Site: brandenburg
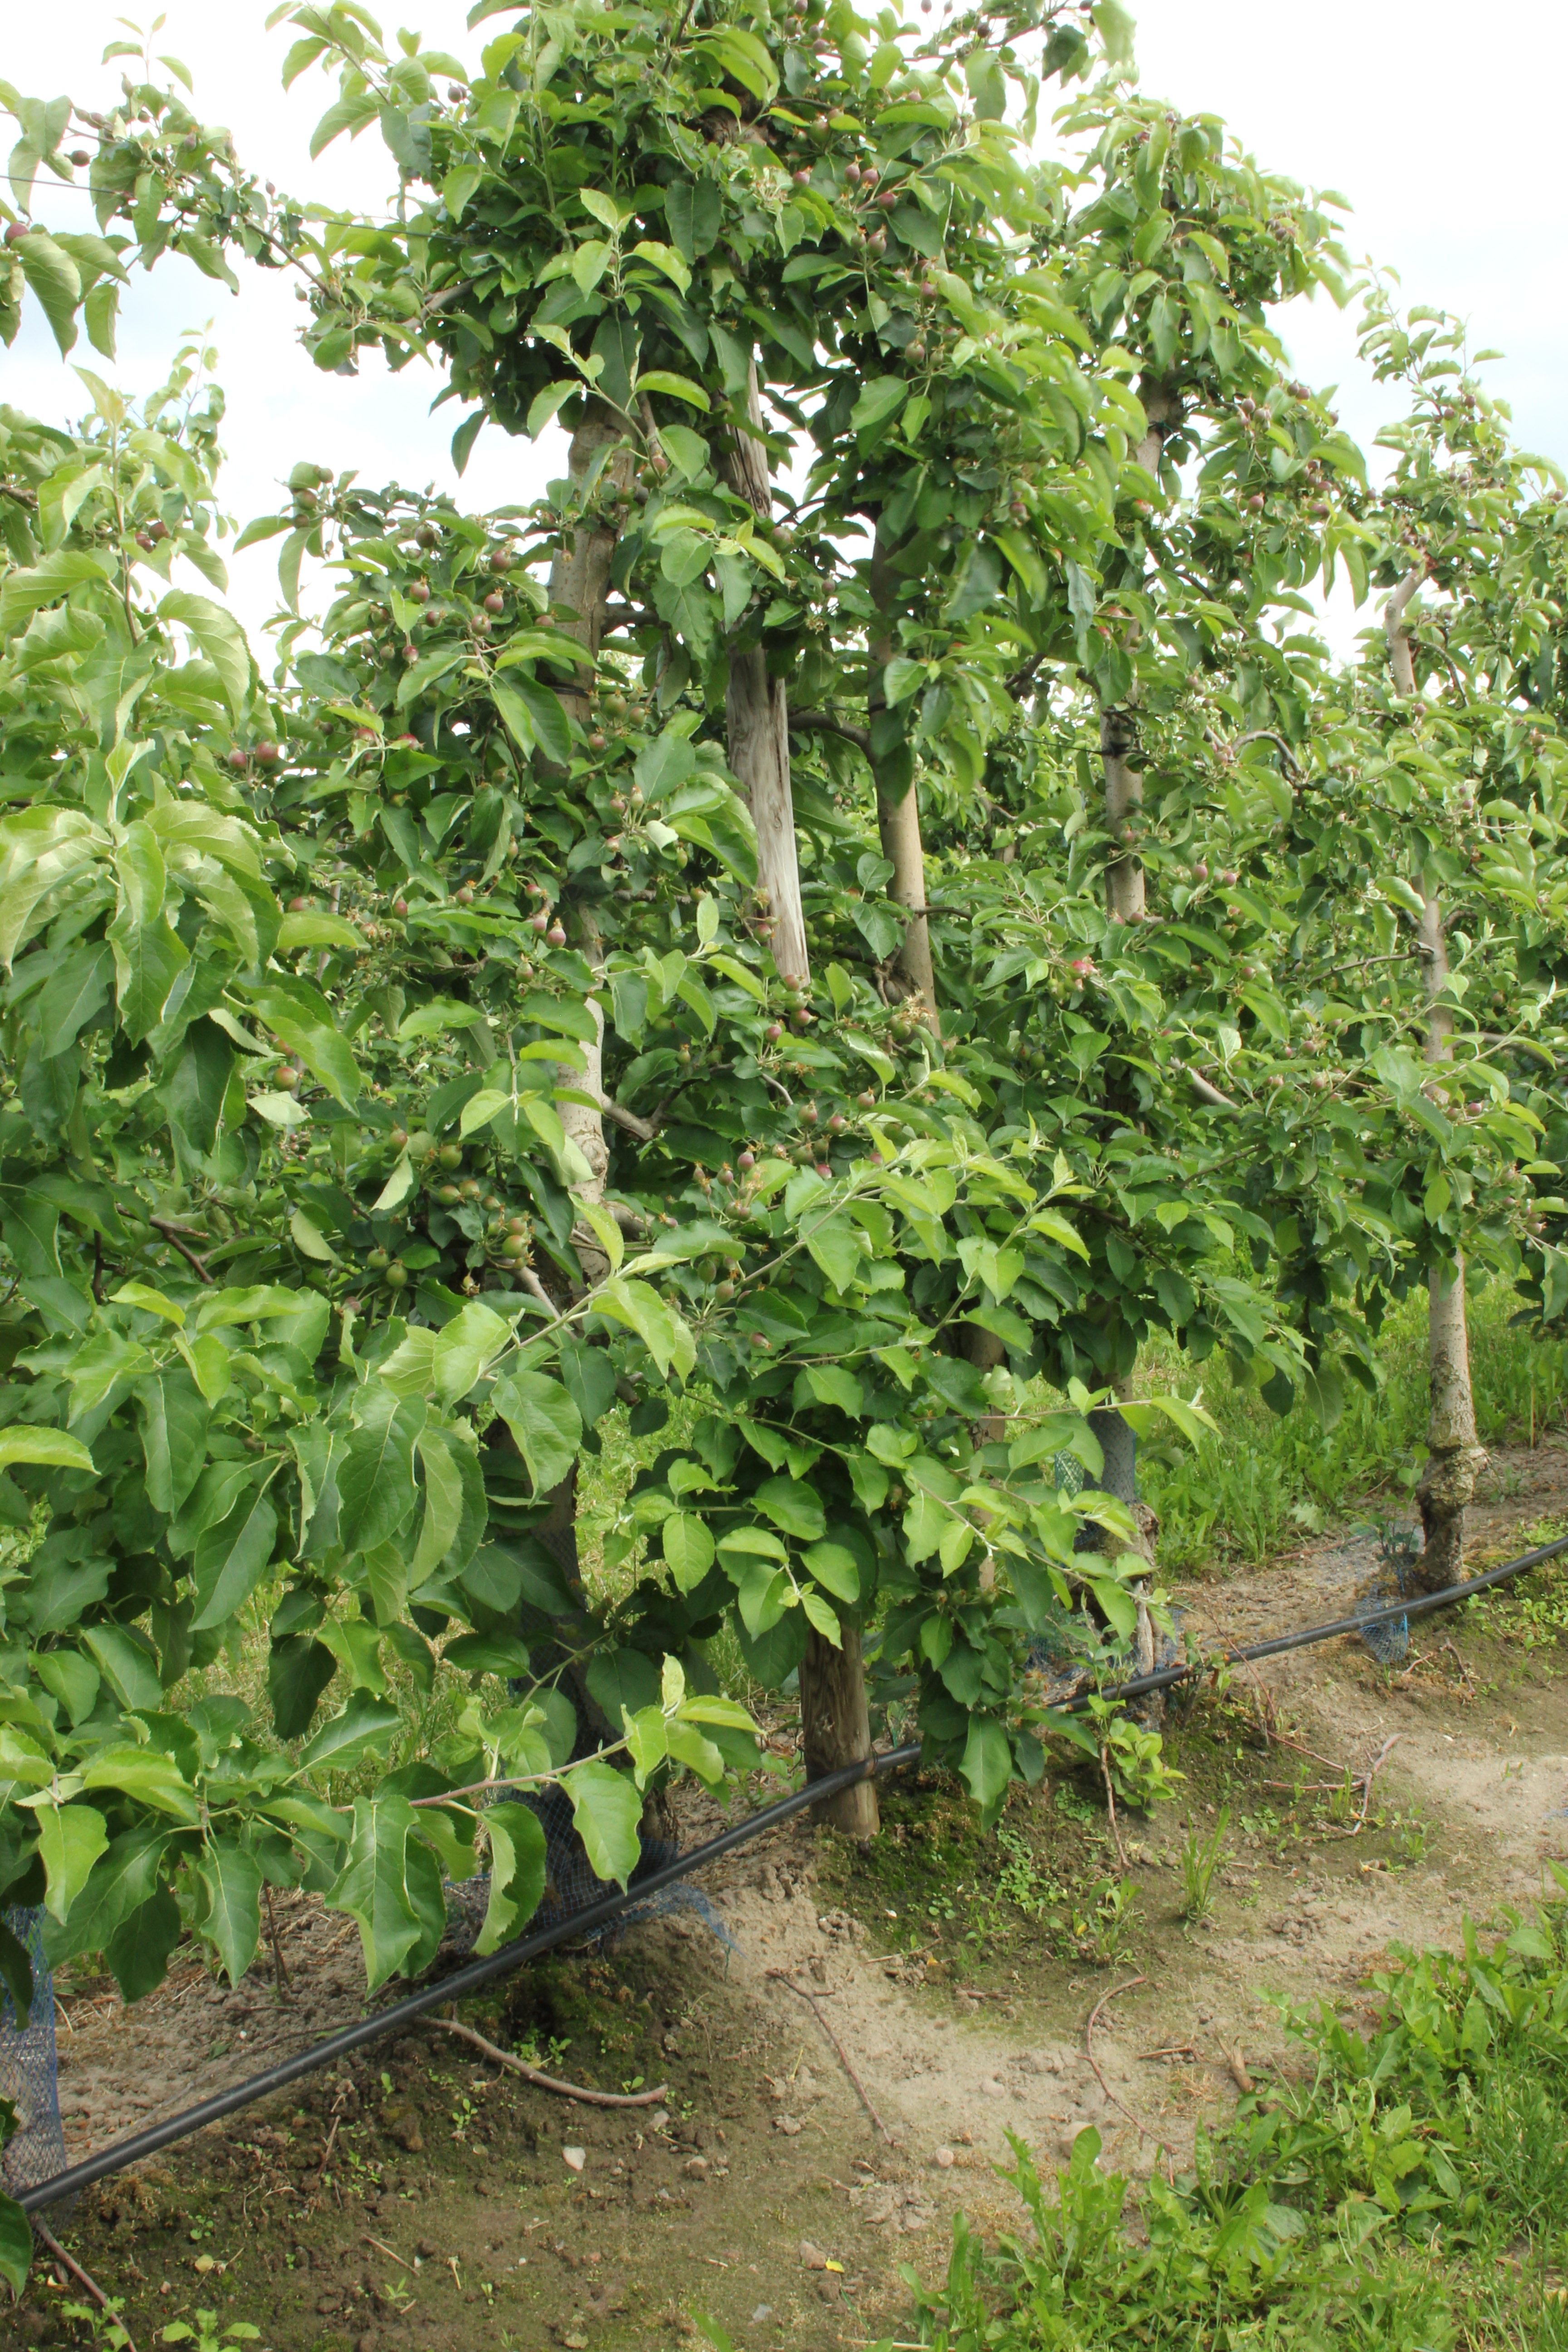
Growth stage (BBCH 72): Development of fruit